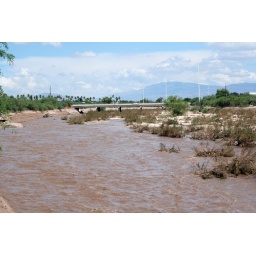
About 24 hours after the river had been running at near flood levels, the water level had already dropped significantly.